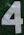
Number: 4